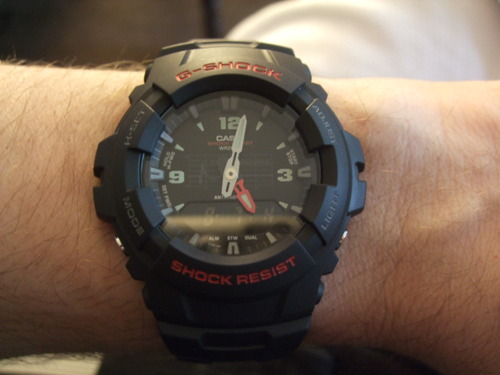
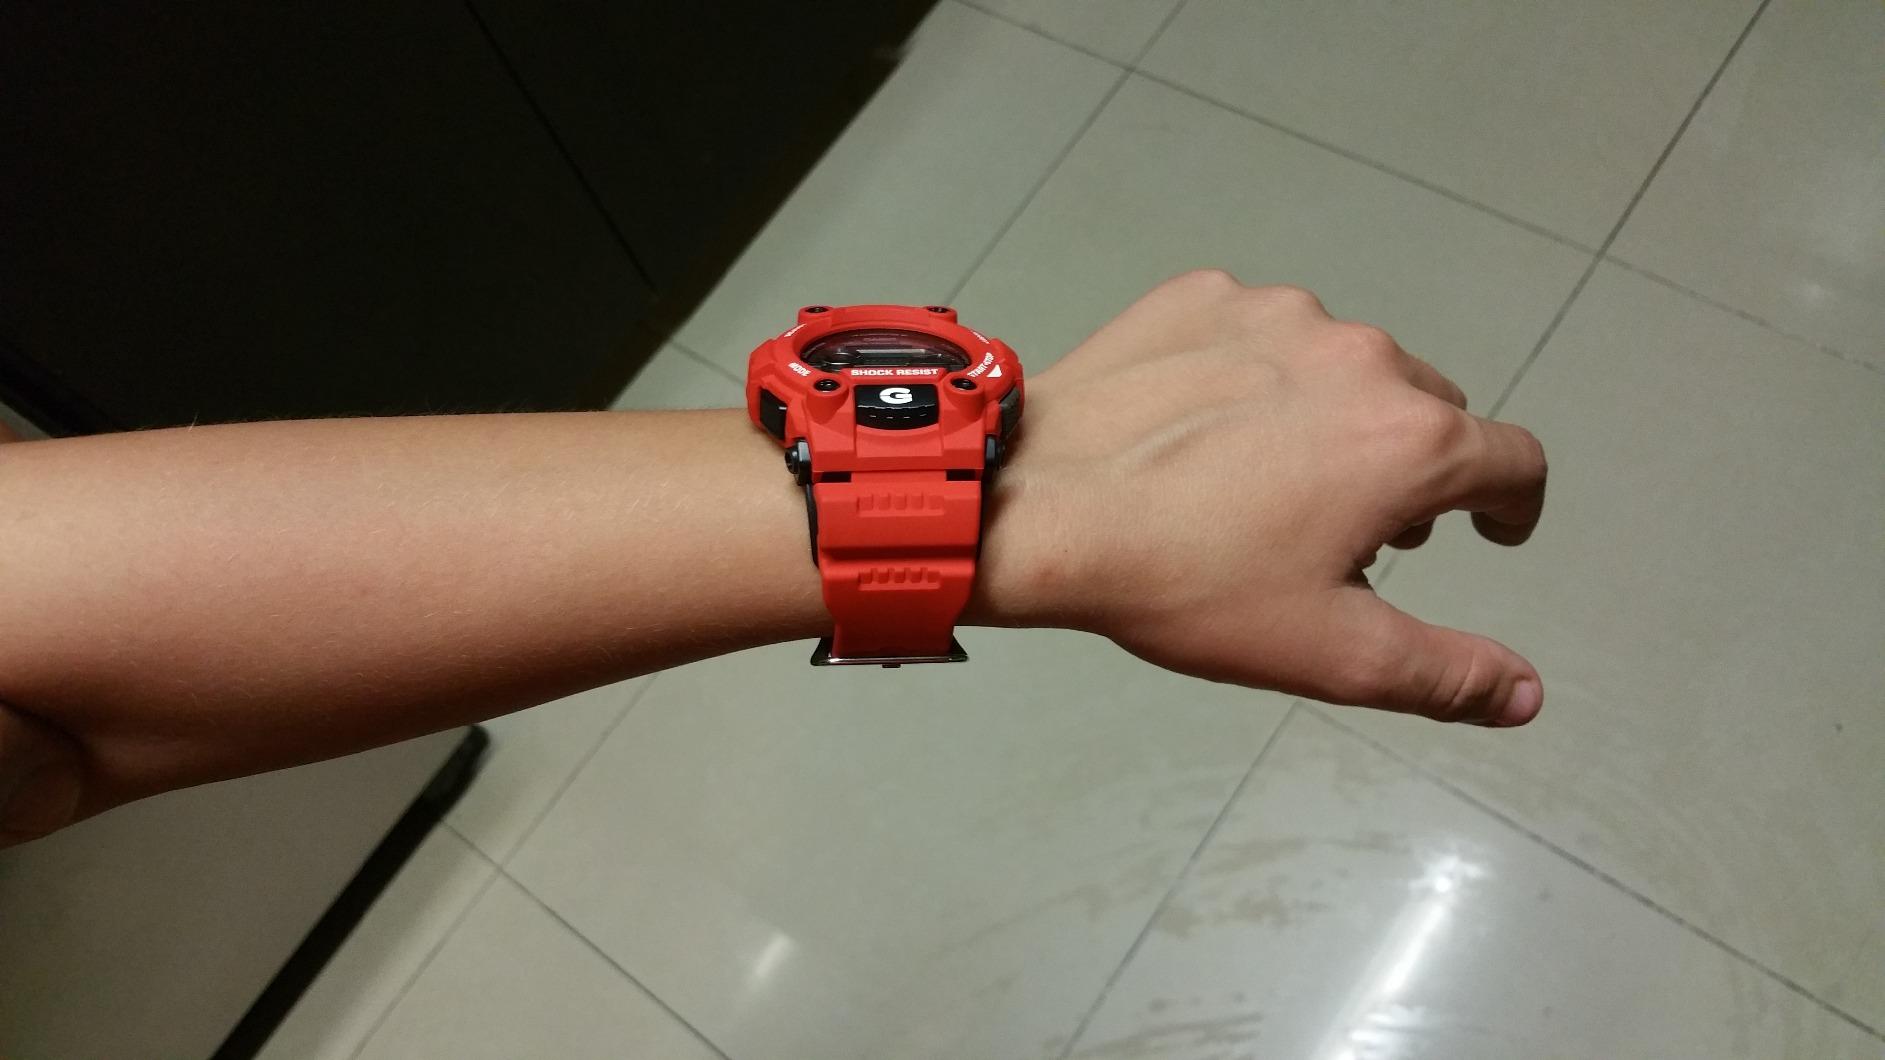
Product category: accessories_watch
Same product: no